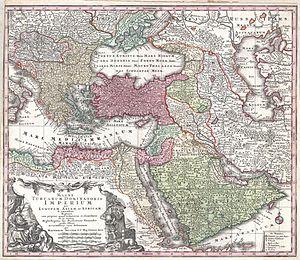
Les Observations sur la religion, les lois, le gouvernement et les mœurs des Turcs sont un essai du diplomate anglais James Porter publié en 1768. Elles constituent une description globale de la société ottomane du milieu du XVIIIᵉ siècle. Elles accordent une place centrale à la religion en se basant sur l'observation acérée du diplomate.